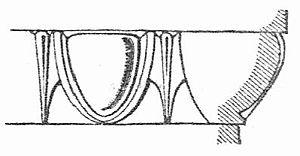
Une cimaise désigne :